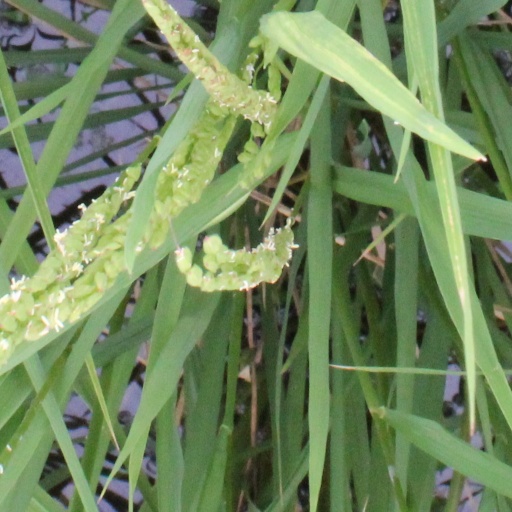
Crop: rice